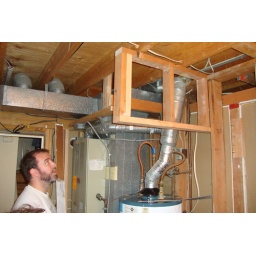
Installed frame for short wall above hot water heater